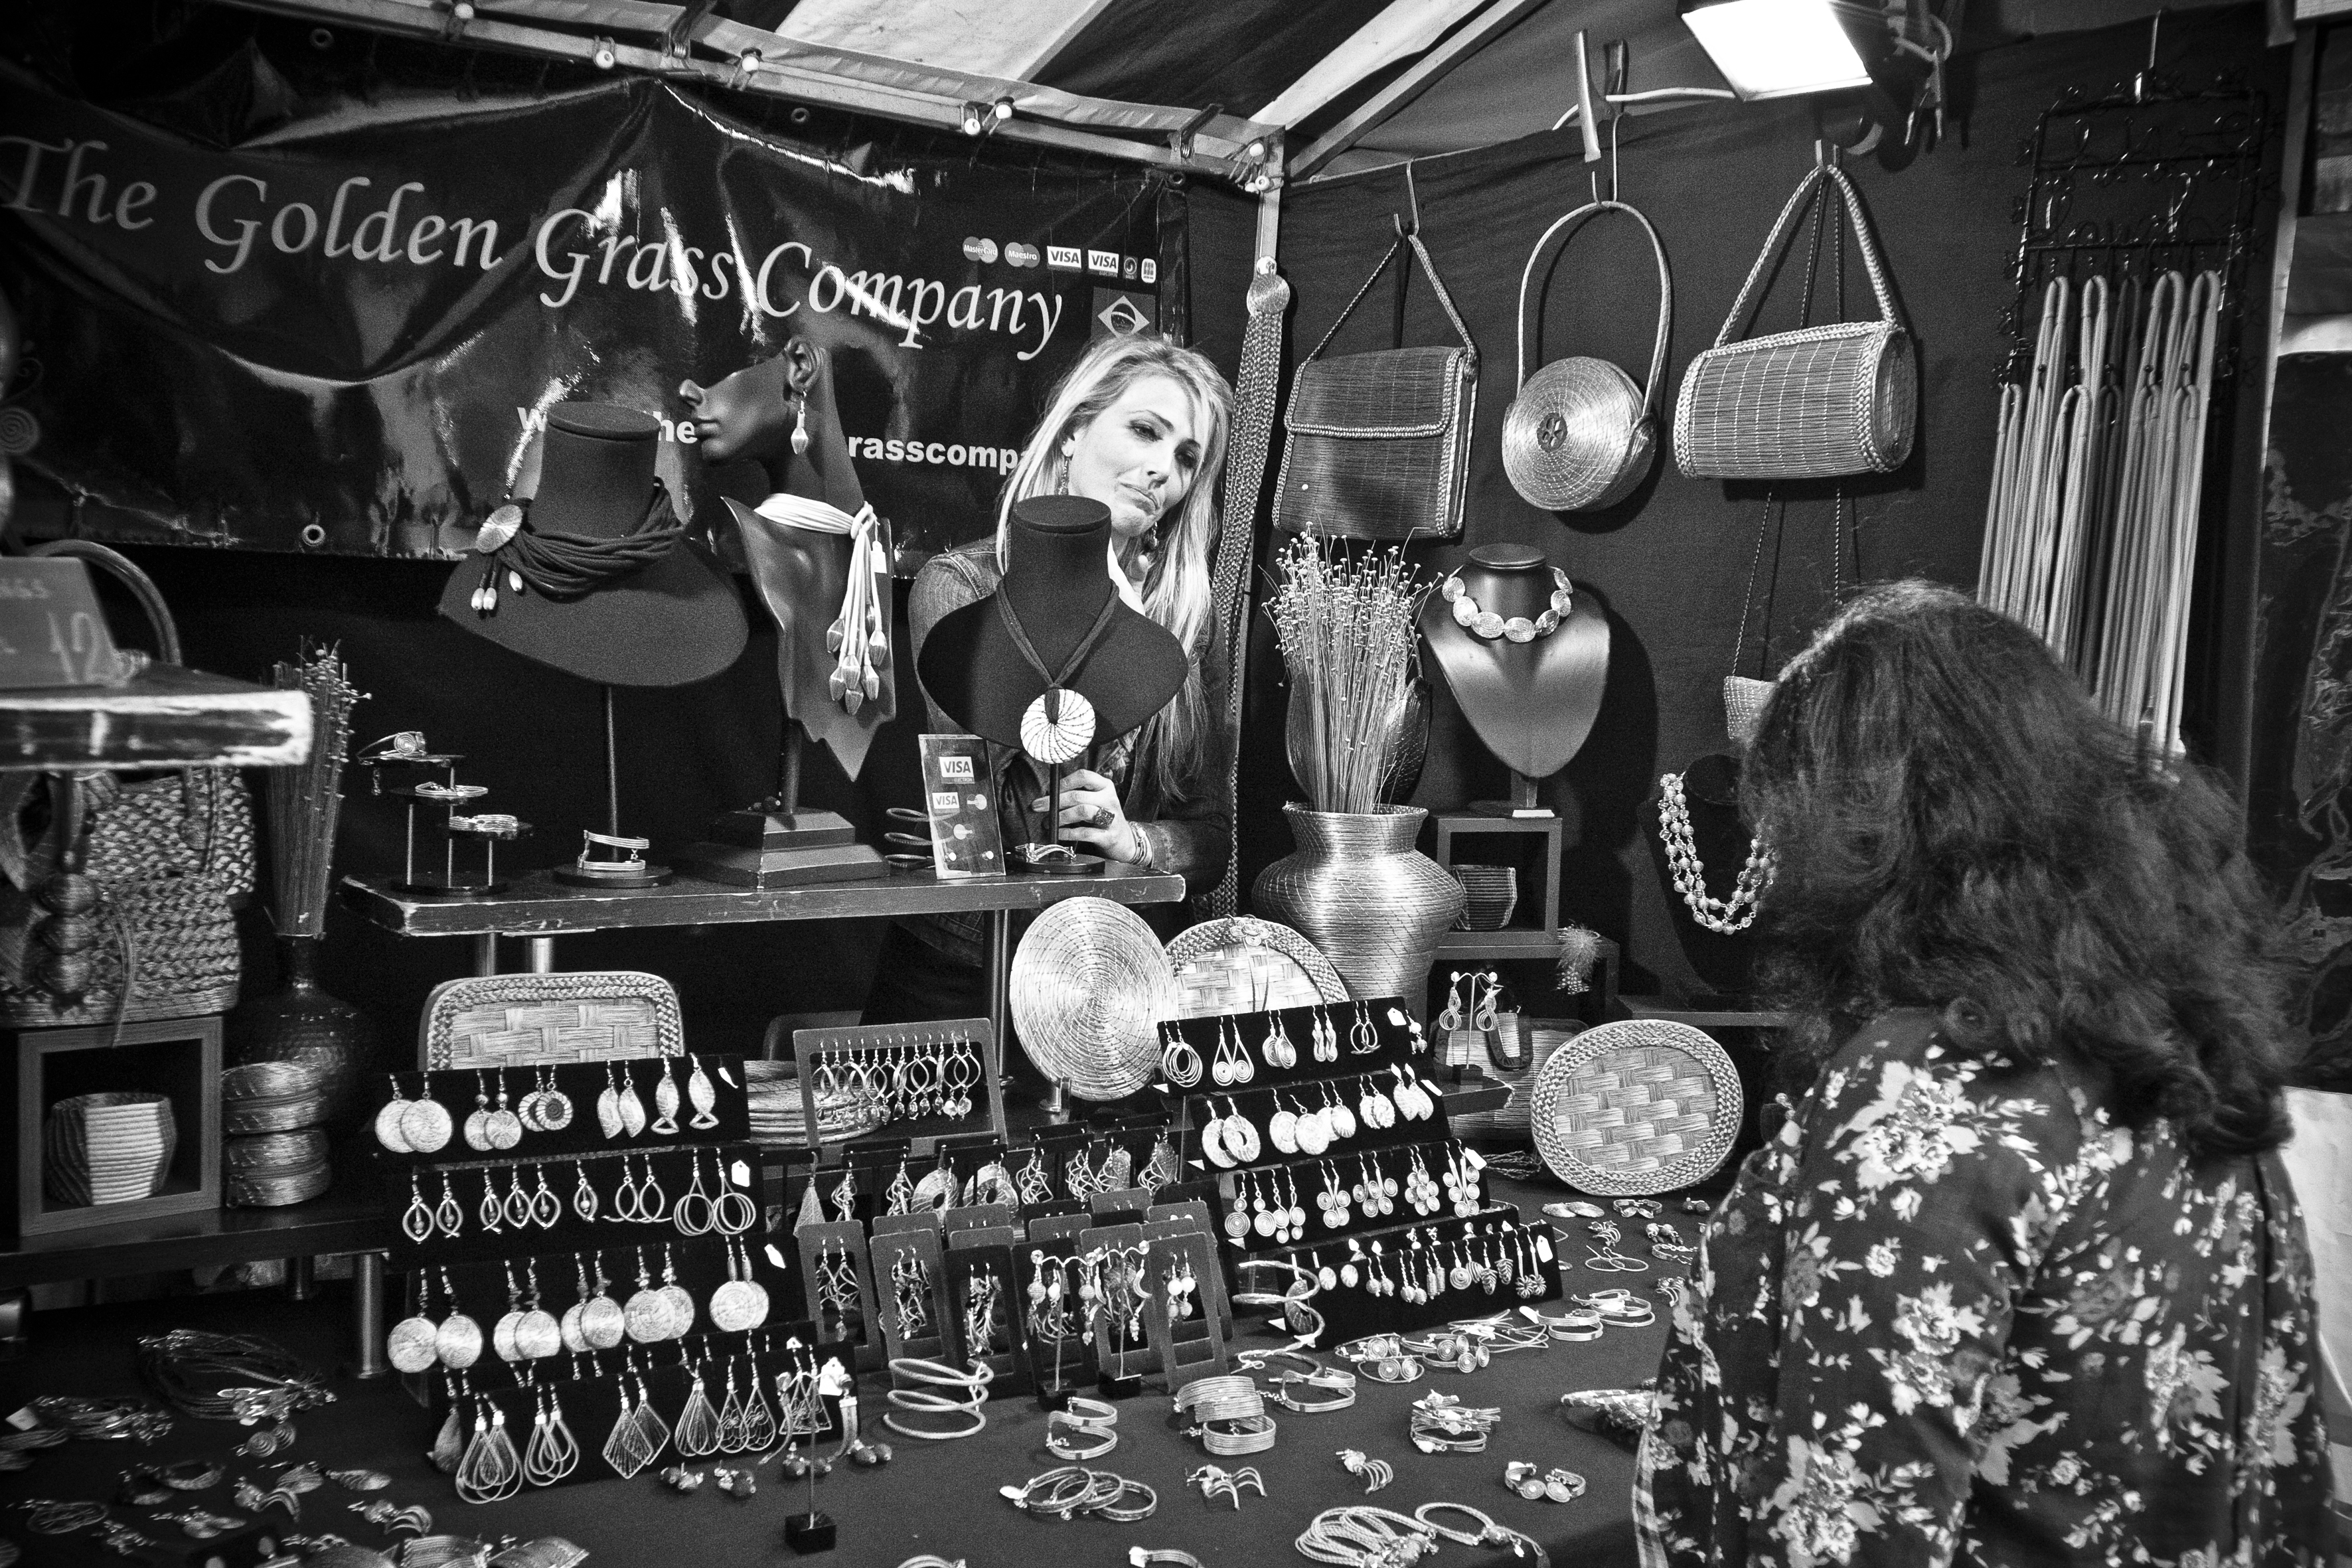
music, black and white, street, urban, crowd, travel, fujifilm, musician, black, monochrome, uk, england, bw, blackandwhite, blackwhite, london, ngc, noiretblanc, fuji, drums, drummer, fujixt1, fujix, monochrome photography